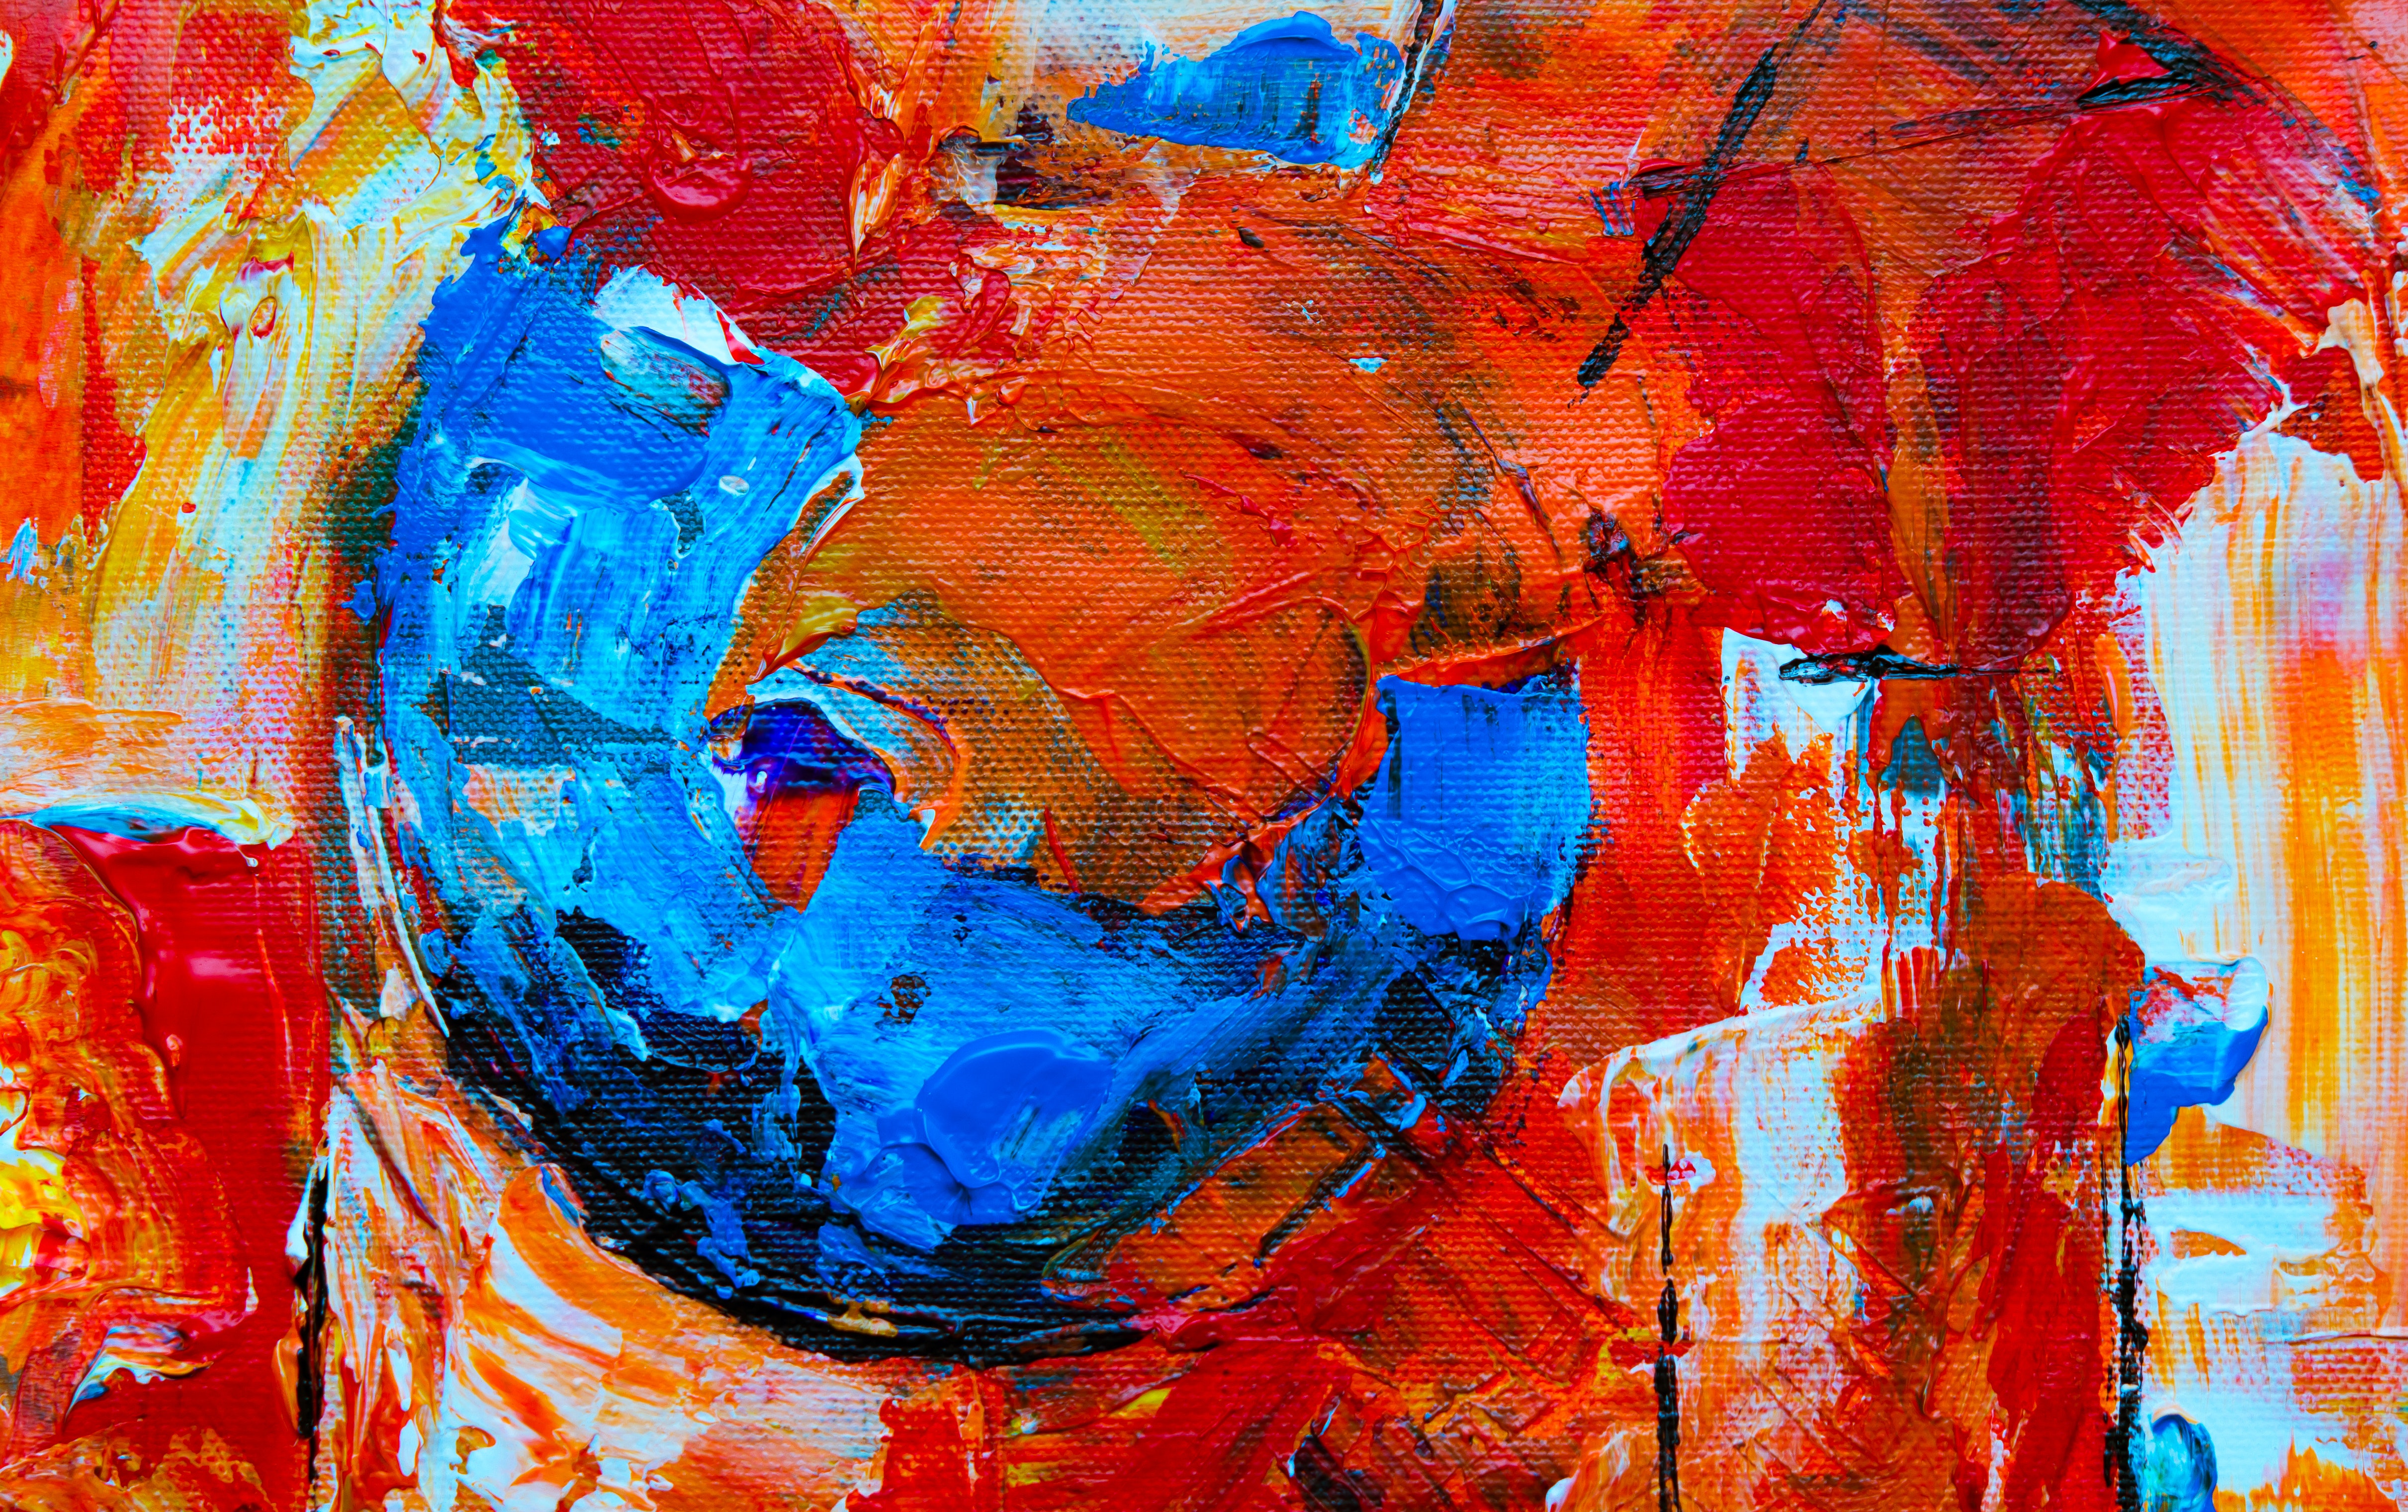
art, painting, modern art, acrylic paint, paint, artwork, visual arts, tree